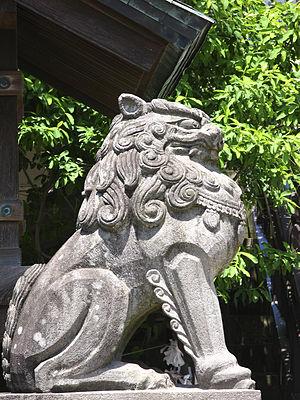
Le Suwa-jinja, plus important sanctuaire shinto de Nagasaki au Japon, est le lieu où se déroule le Nagasaki kunchi. Il est situé dans la partie nord de la ville, sur les pentes du mont Tamazono, et dispose d'un escalier en pierre de 277 marches menant vers les différents bâtiments qui le composent.